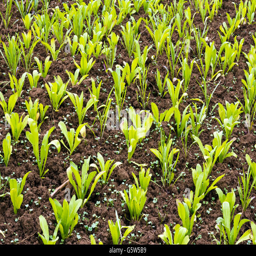
vegetable crops growing in an allotment